Friars' Walk drill hall

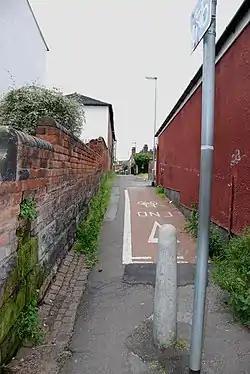
Friars' Walk: The old drill hall is just beyond the red-bricked building (with the white side to it) on the left (it may be that this building formed part of the stabling for the drill hall)

The building was designed by Hanley, architects, as the headquarters of the Staffordshire Yeomanry and was completed in November 1913. The drill hall also accommodated 6th Staffordshire Battery of the Royal Field Artillery (RFA). The parade ground could be accessed by guns and horses through doors in Bailey Street. The Staffordshire Yeomanry was mobilised at the drill hall in August 1914 before being deployed to Salonika. The RFA battery served on the Western Front, initially with the 46th (North Midland) Division.